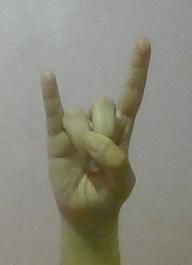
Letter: la